Hundred of Cotton

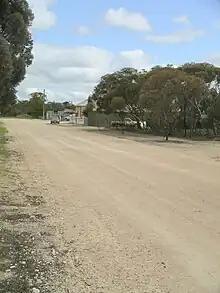
Street in Parrakie

The traditional owners of the land are the Ngargad Australian Aboriginal tribes. The explorer Edward Eyre passed through the area during his 1940-1841 travels.